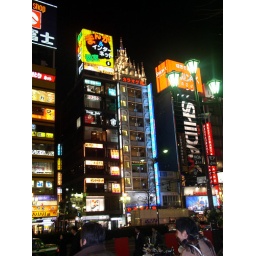
a castle in the sky